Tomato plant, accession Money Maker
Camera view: horizontal (90 deg, fisheye); turntable rotation: 0 degrees
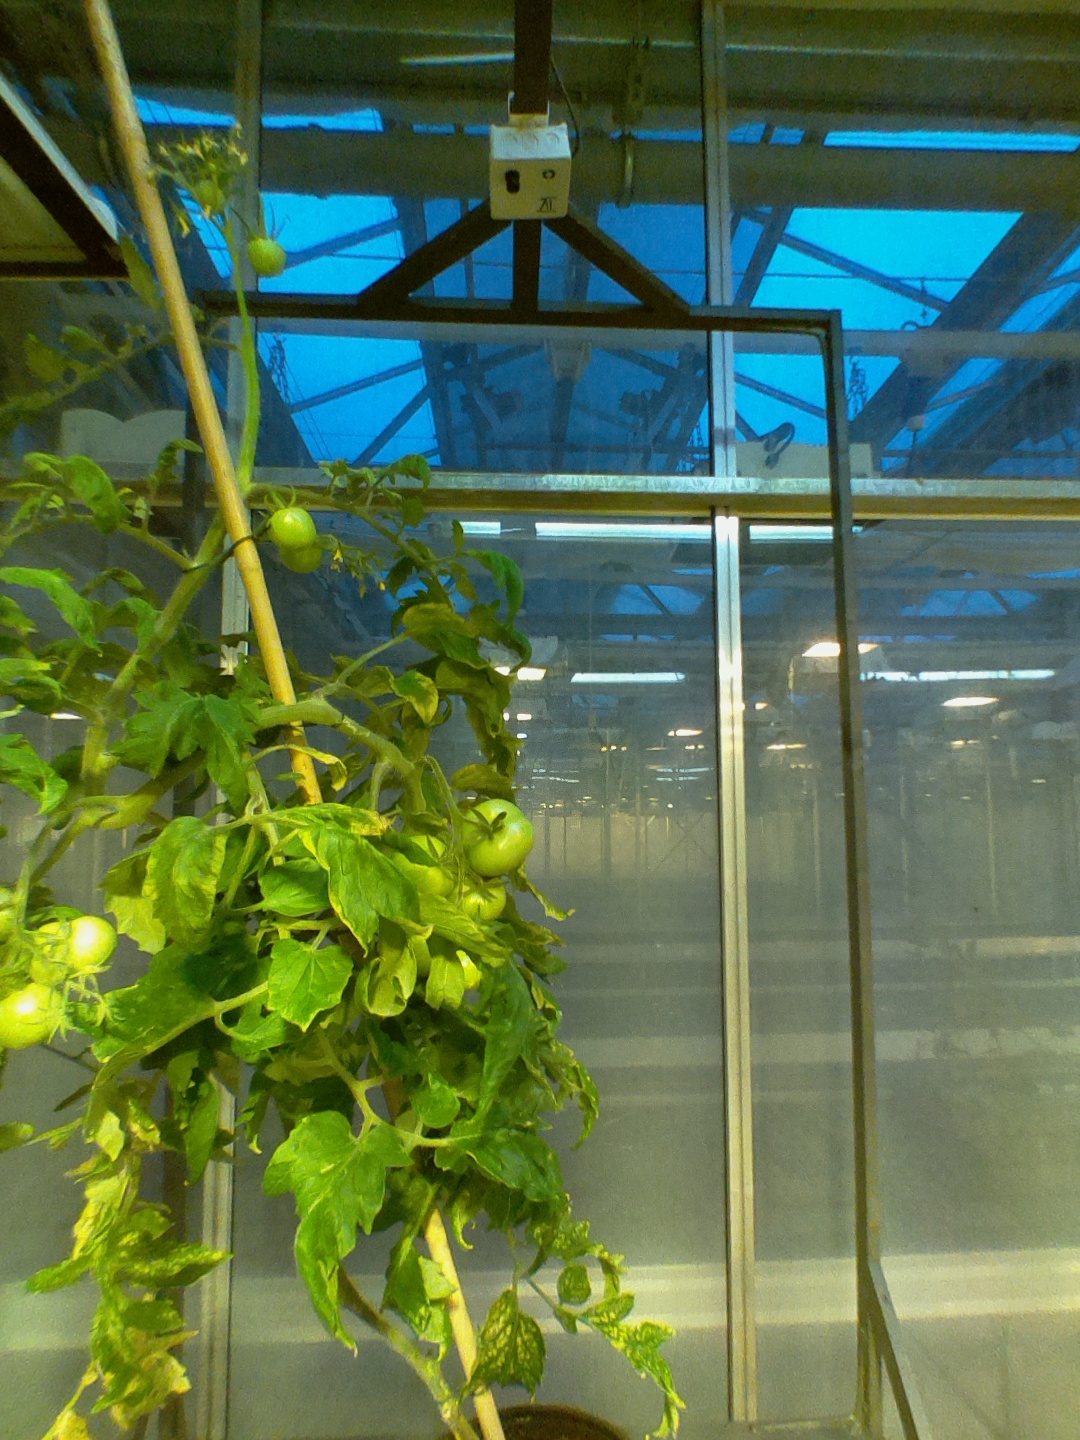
BBCH growth stage 79: 90% -100% of final fruit size